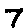
Label: 7